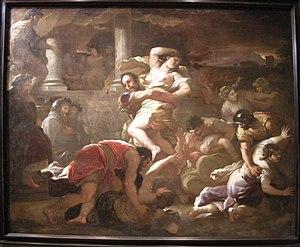
Enlèvement des Sabines par Luca Giordano, peint vers 1672-1674 et exposé à la National Gallery of Victoria à Melbourne (Ausralie). Italiano: Luca giordano, ratto delle sabine, 1672-74 circa.
L’enlèvement des Sabines est un épisode légendaire de l'histoire de Rome au cours duquel la première génération des hommes de Rome se procure des femmes en les enlevant aux autres villes de la région, notamment aux Sabins.